Whympston

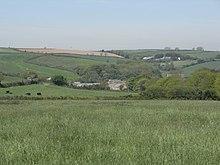
Whympston Farm, 1 mile SE of Modbury, Devon, that once belonged to the Fortescue family

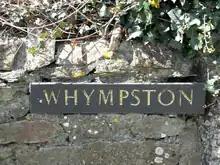
Sign at entrance to Whympston Farm

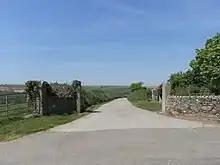
Entrance to Whympston Farm

Whympston in the parish of Modbury in Devon, England, was a historic manor that belonged to the Fortescue family.